Dennis E. Batt

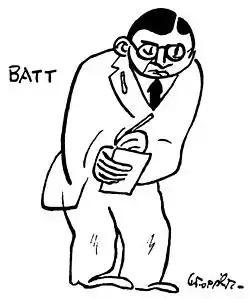
Caricature of Dennis Batt at the founding convention of the Workers Party of America (Dec. 1921) by William Gropper.

Dennis E. Batt (May 2, 1886 - January 20, 1941) was an American political journalist and trade union activist. Best remembered as the first editor of "The Communist," the official organ of the Communist Party of America and leading member of the Proletarian Party of America, in later years Batt's political views became increasingly conservative and he ended his life as a mainstream functionary in the union movement.